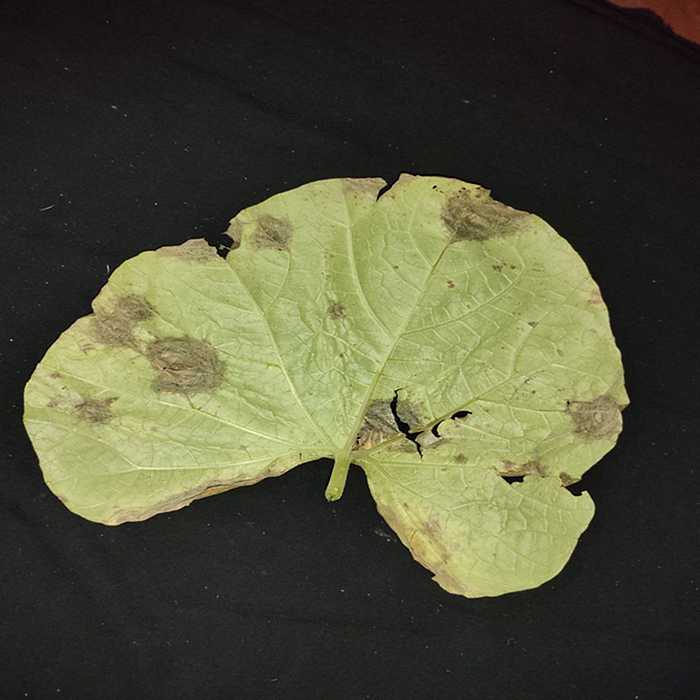
Plant: Bottle gourd
Label: Downey mildew